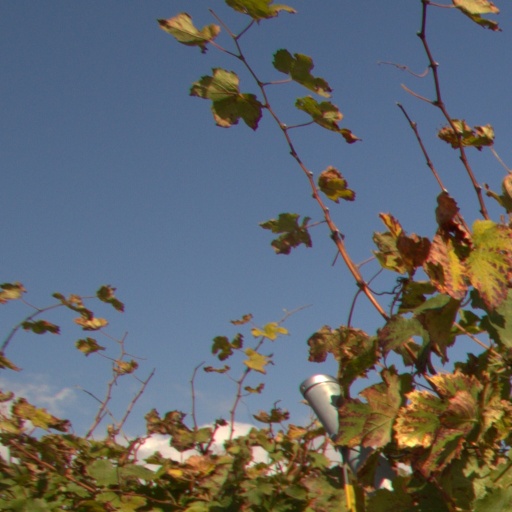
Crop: grape